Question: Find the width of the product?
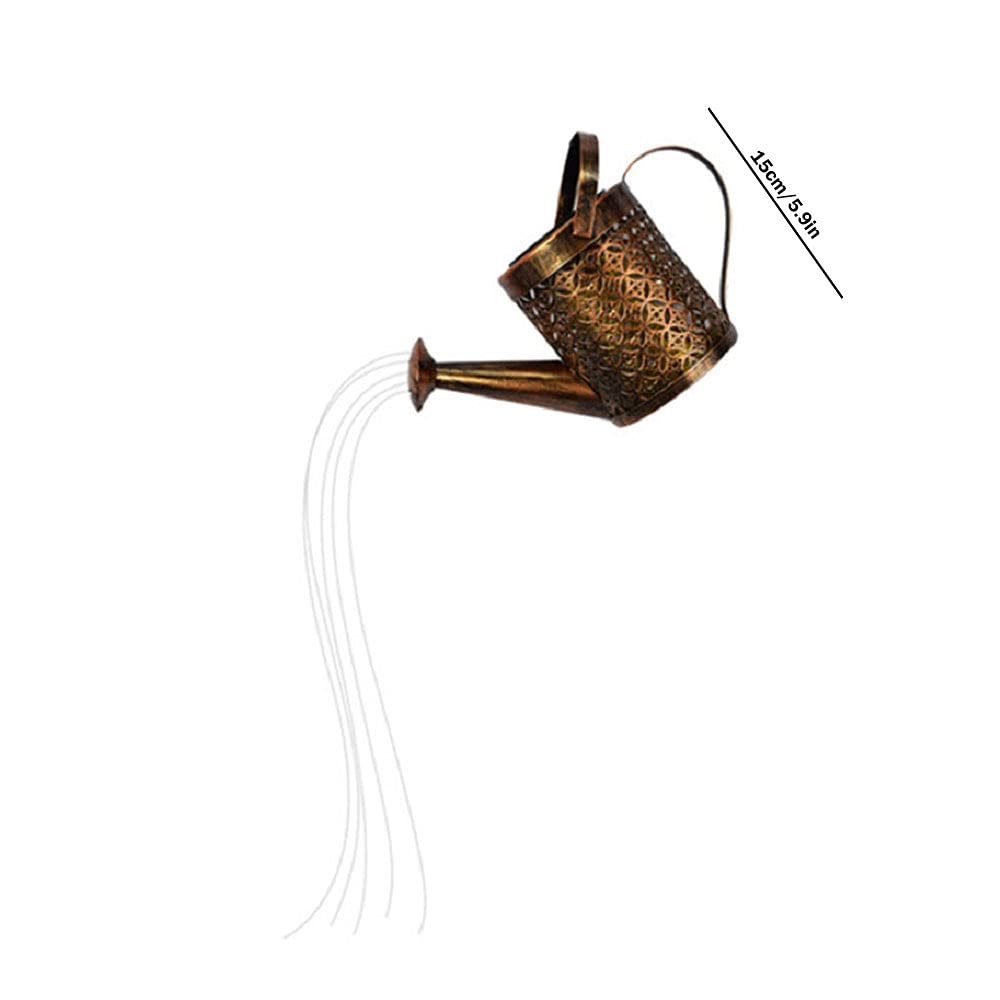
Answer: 15.0 centimetre